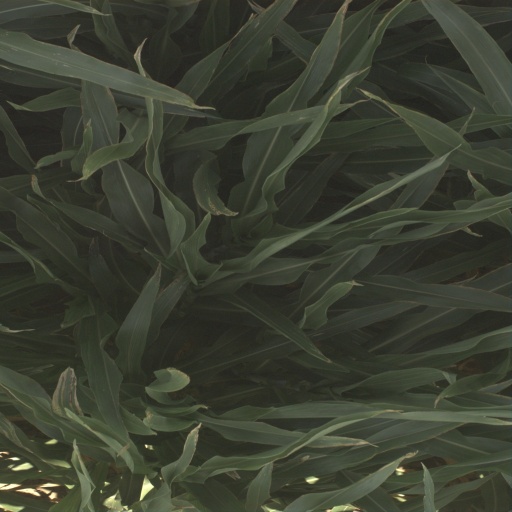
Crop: sorghum